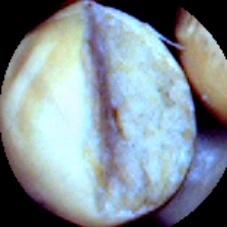
Label: Broken